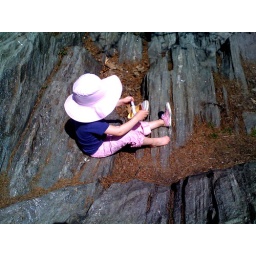
a rock in the shoe